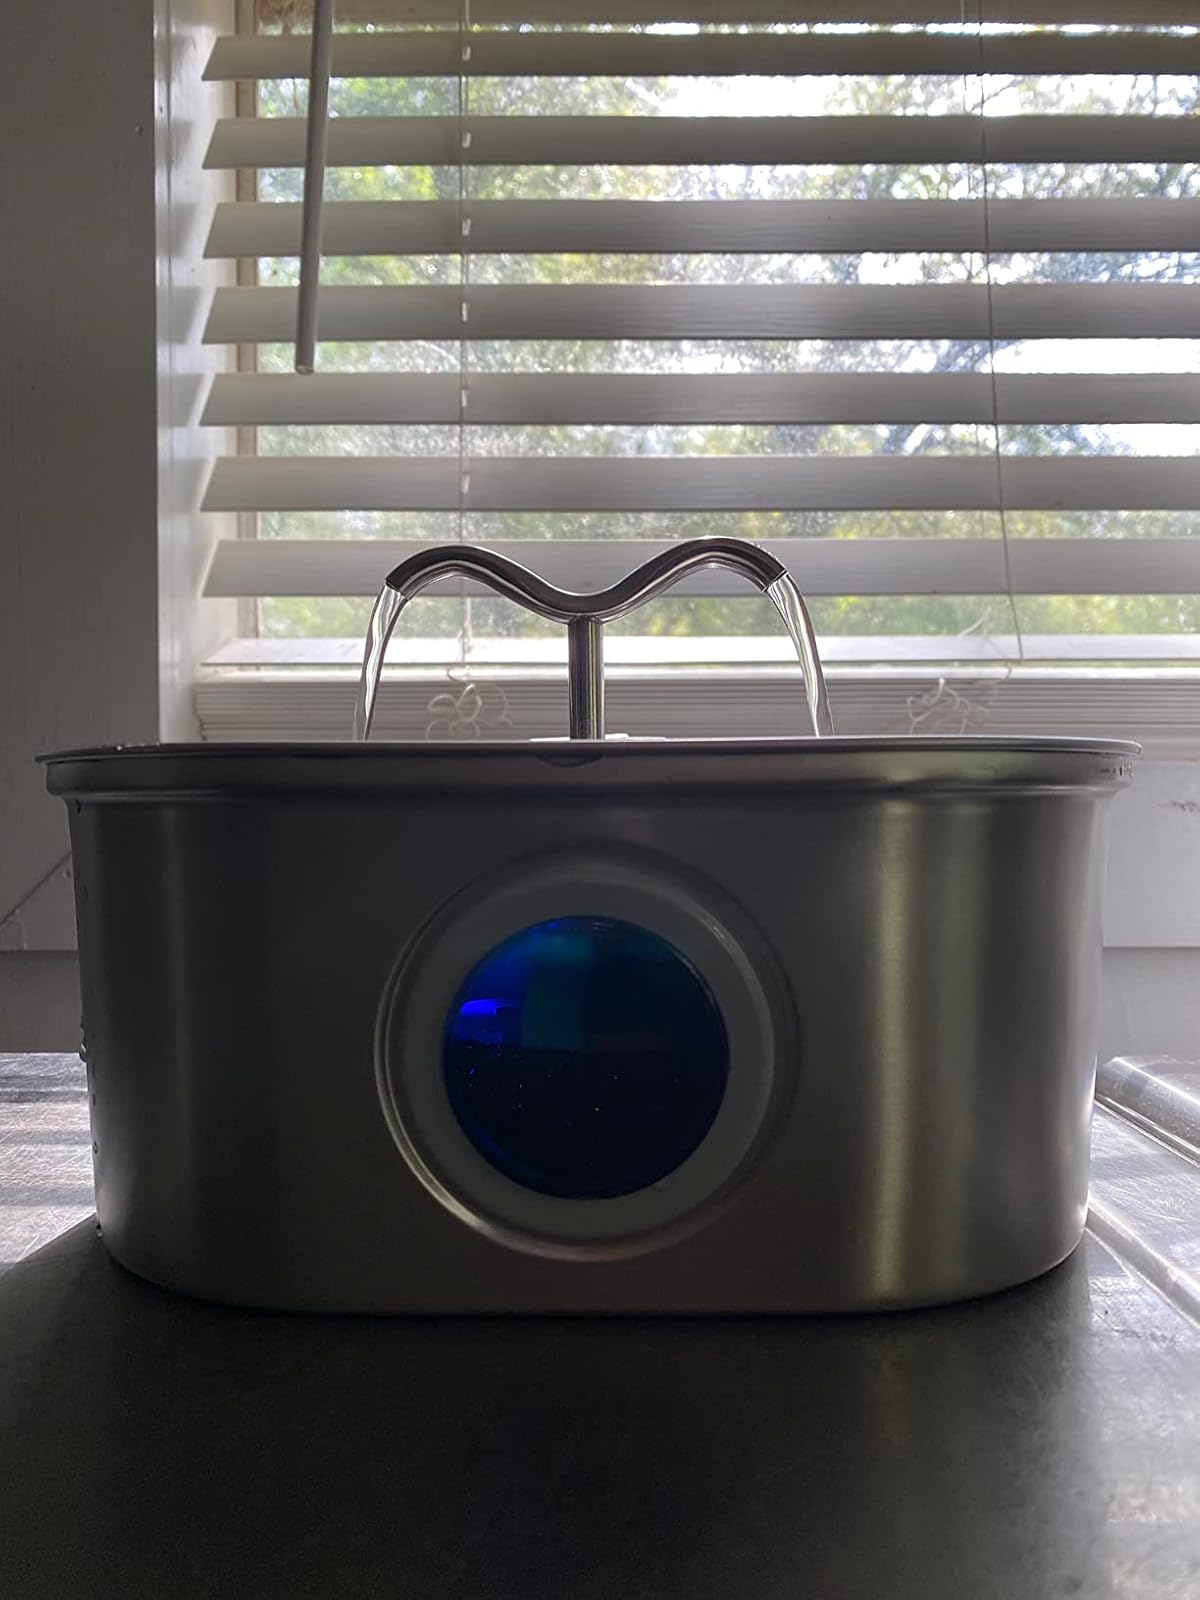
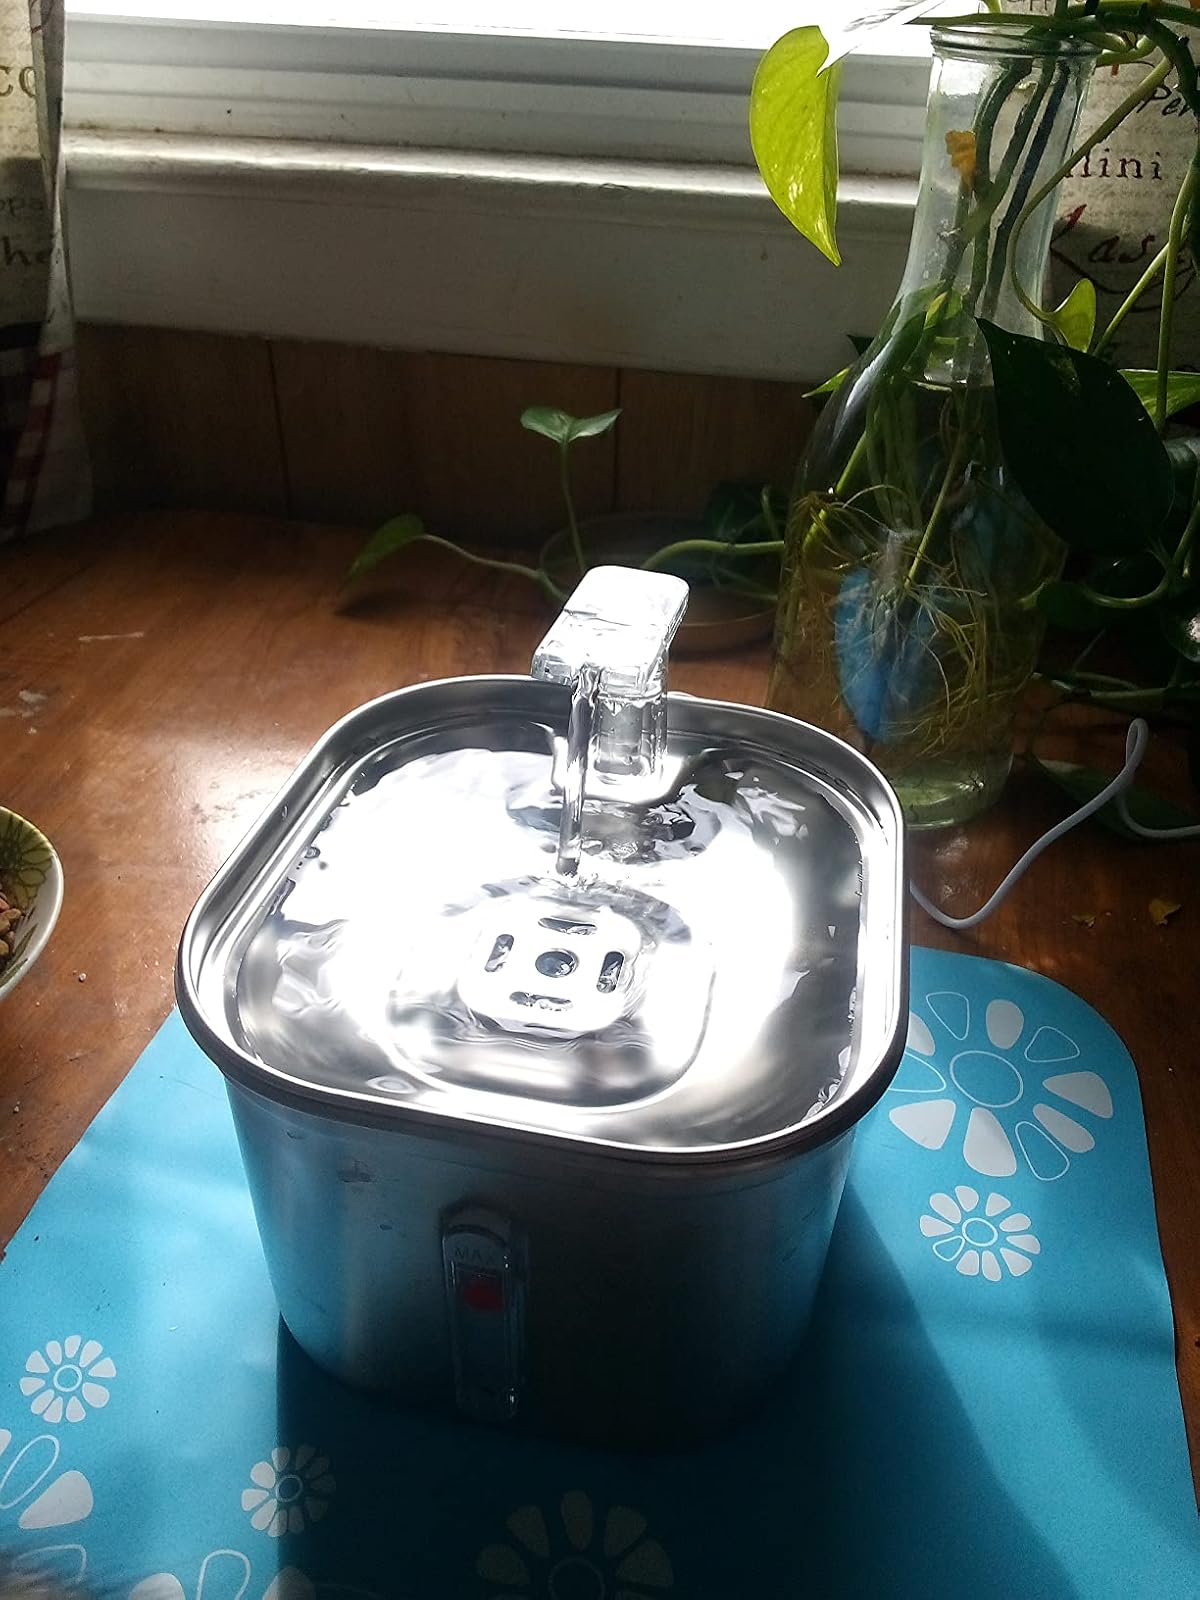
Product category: items_bowl
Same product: no